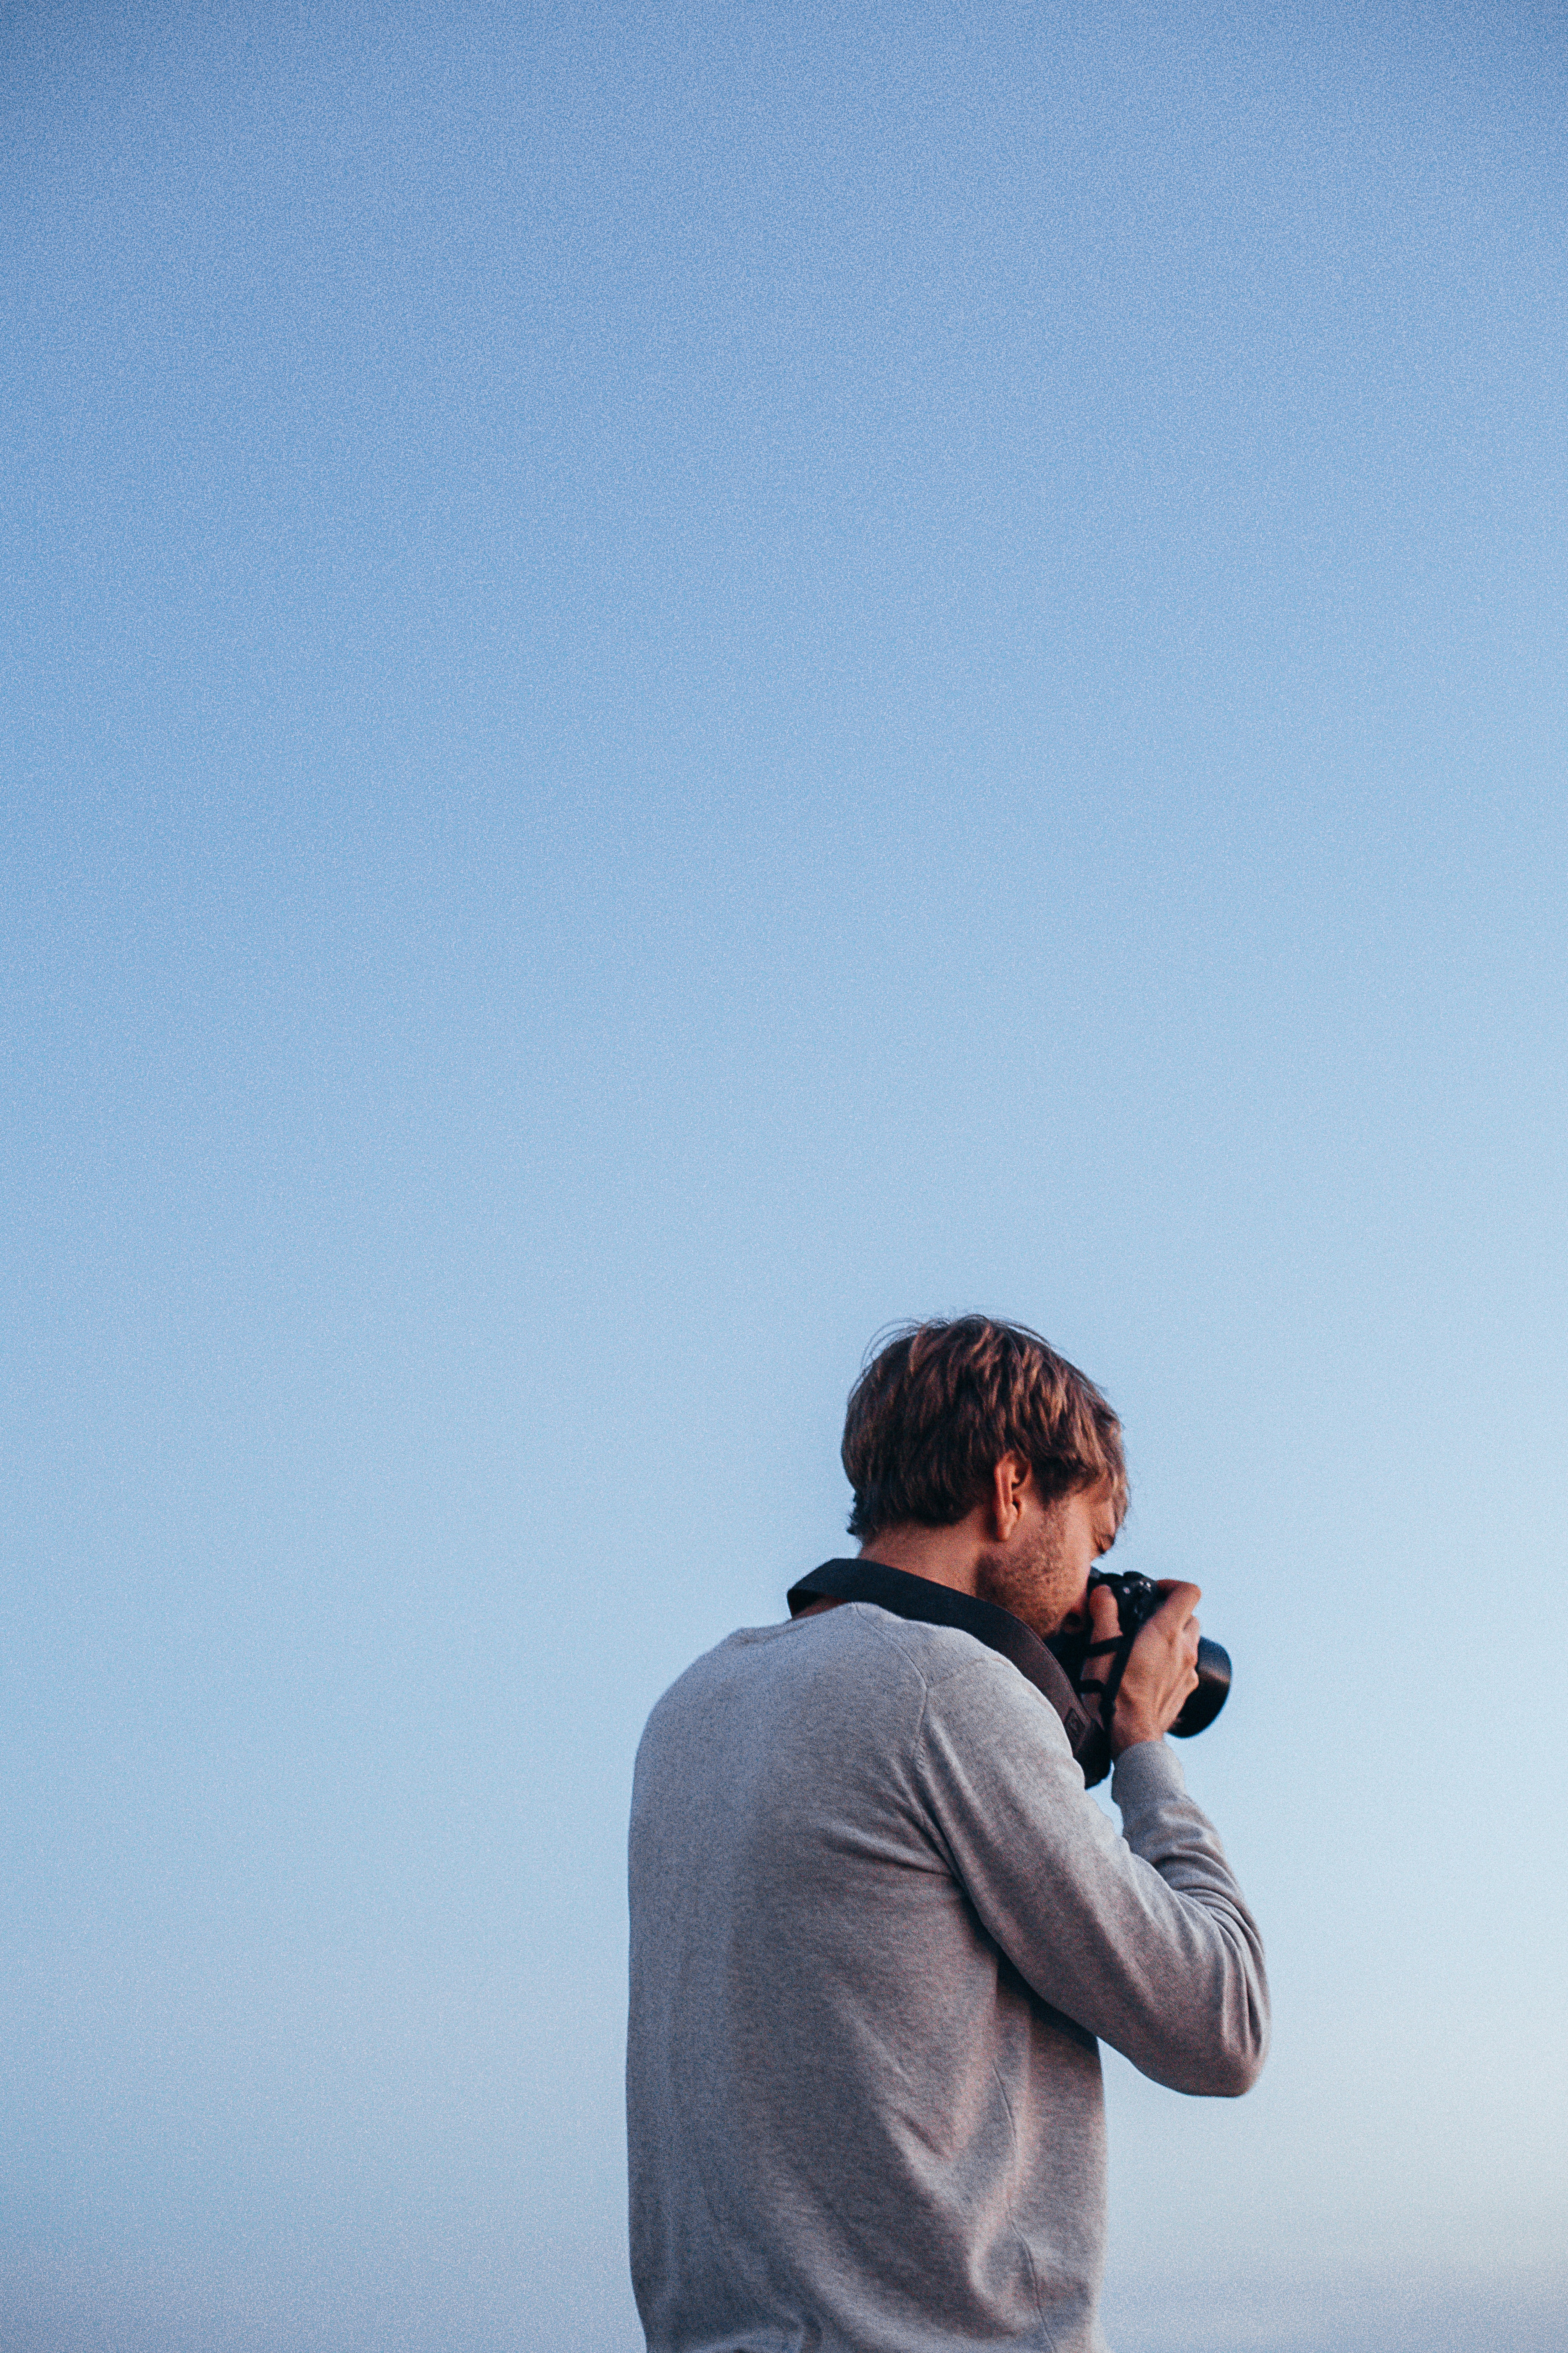
blue, sky, cloud, human, photography, technology, electronic device, mountain, tourism